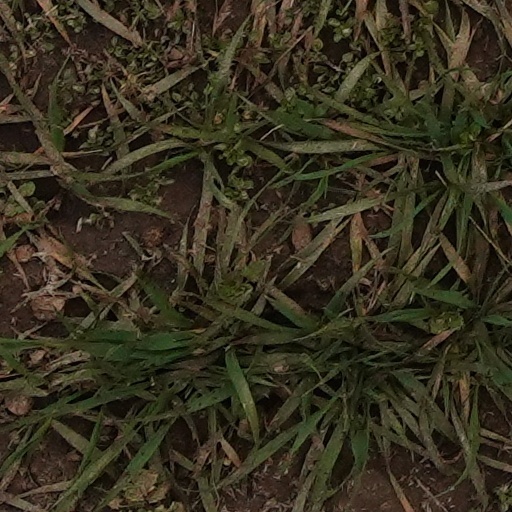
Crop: wheat